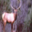
Label: deer